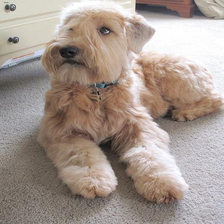
Species: dog
Breed: wheaten terrier